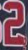
Number: 2